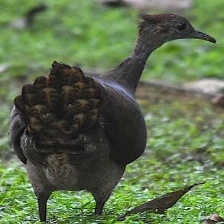
Species: GREAT TINAMOU
Scientific name: TINAMUS MAJOR